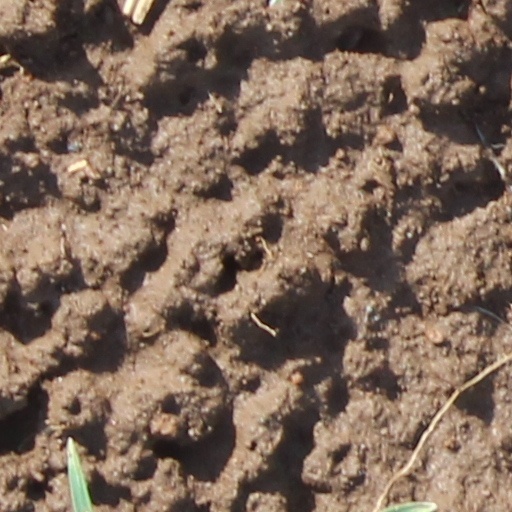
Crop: wheat